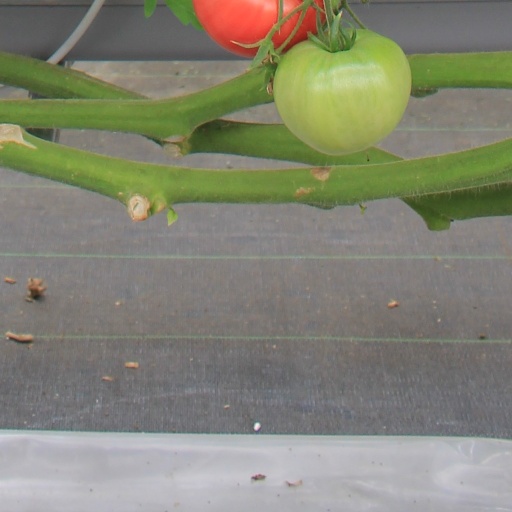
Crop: tomato